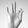
ASL letter: F